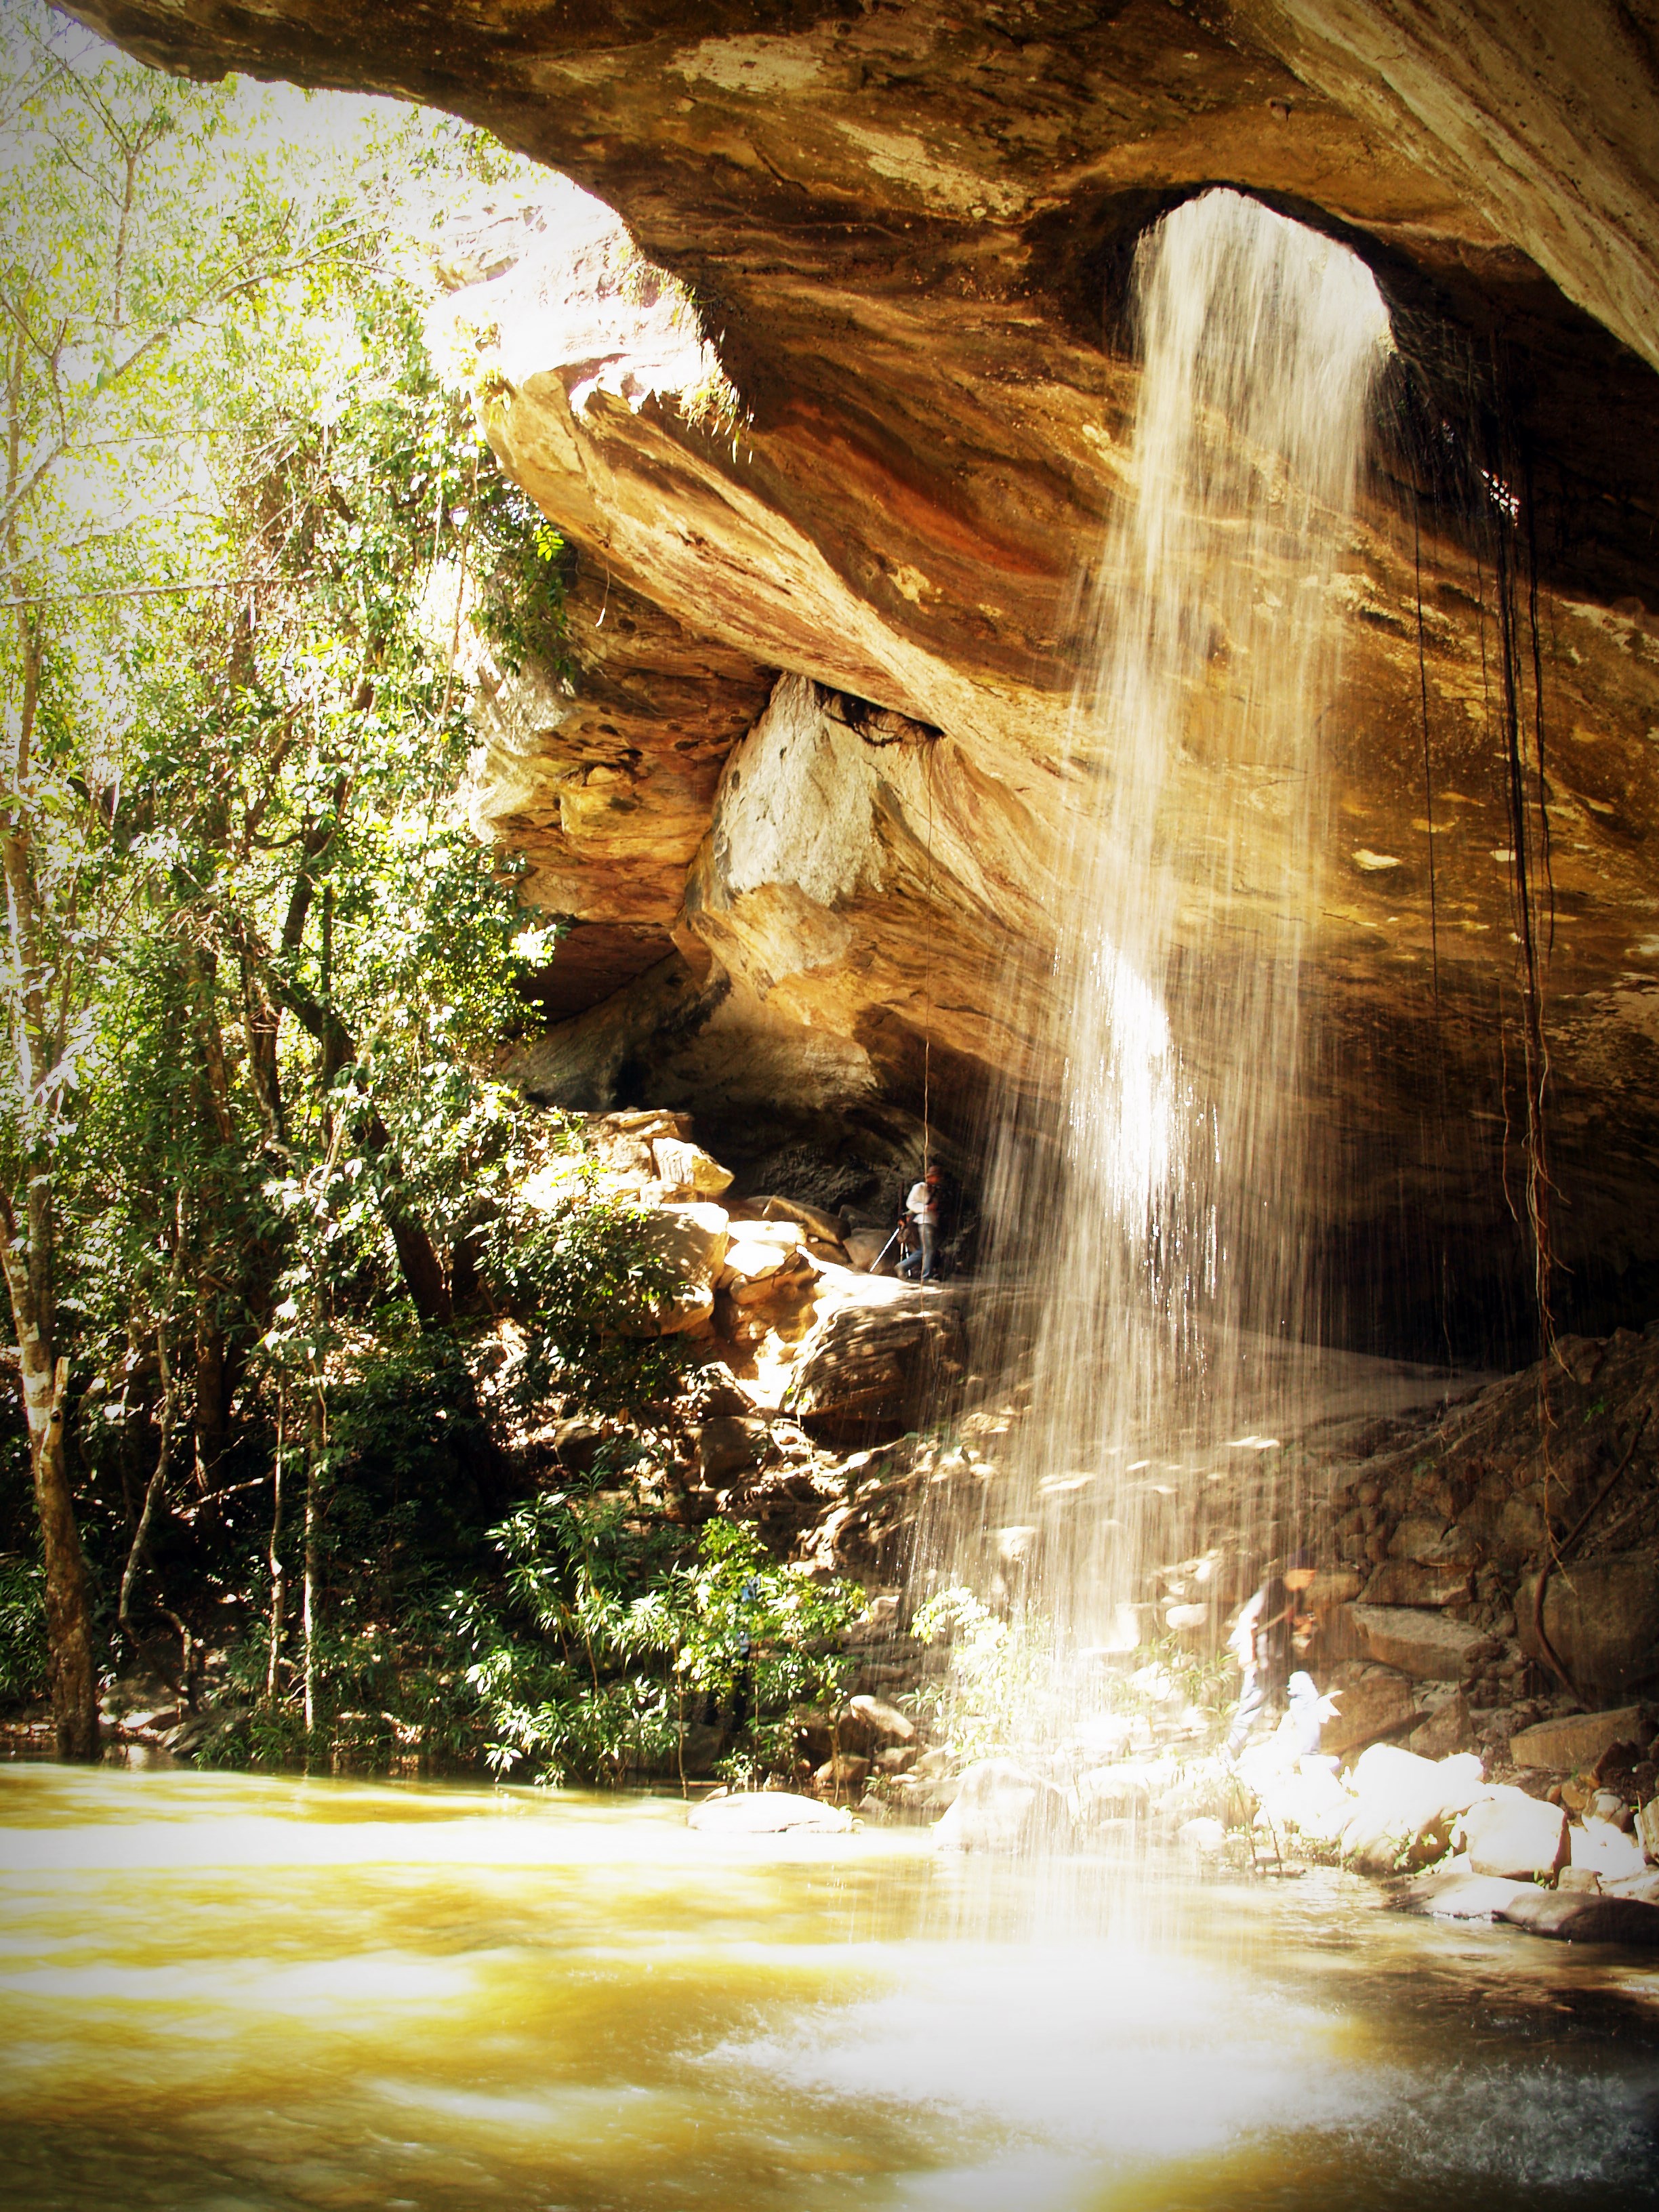
landscape, water, nature, forest, rock, waterfall, wood, sunlight, fall, hole, view, wet, river, vacation, formation, motion, wild, environment, stream, green, cascade, reflection, splash, scenic, tropical, autumn, park, trees, outdoors, rainforest, waterfalls, beautiful, time lapse, water feature